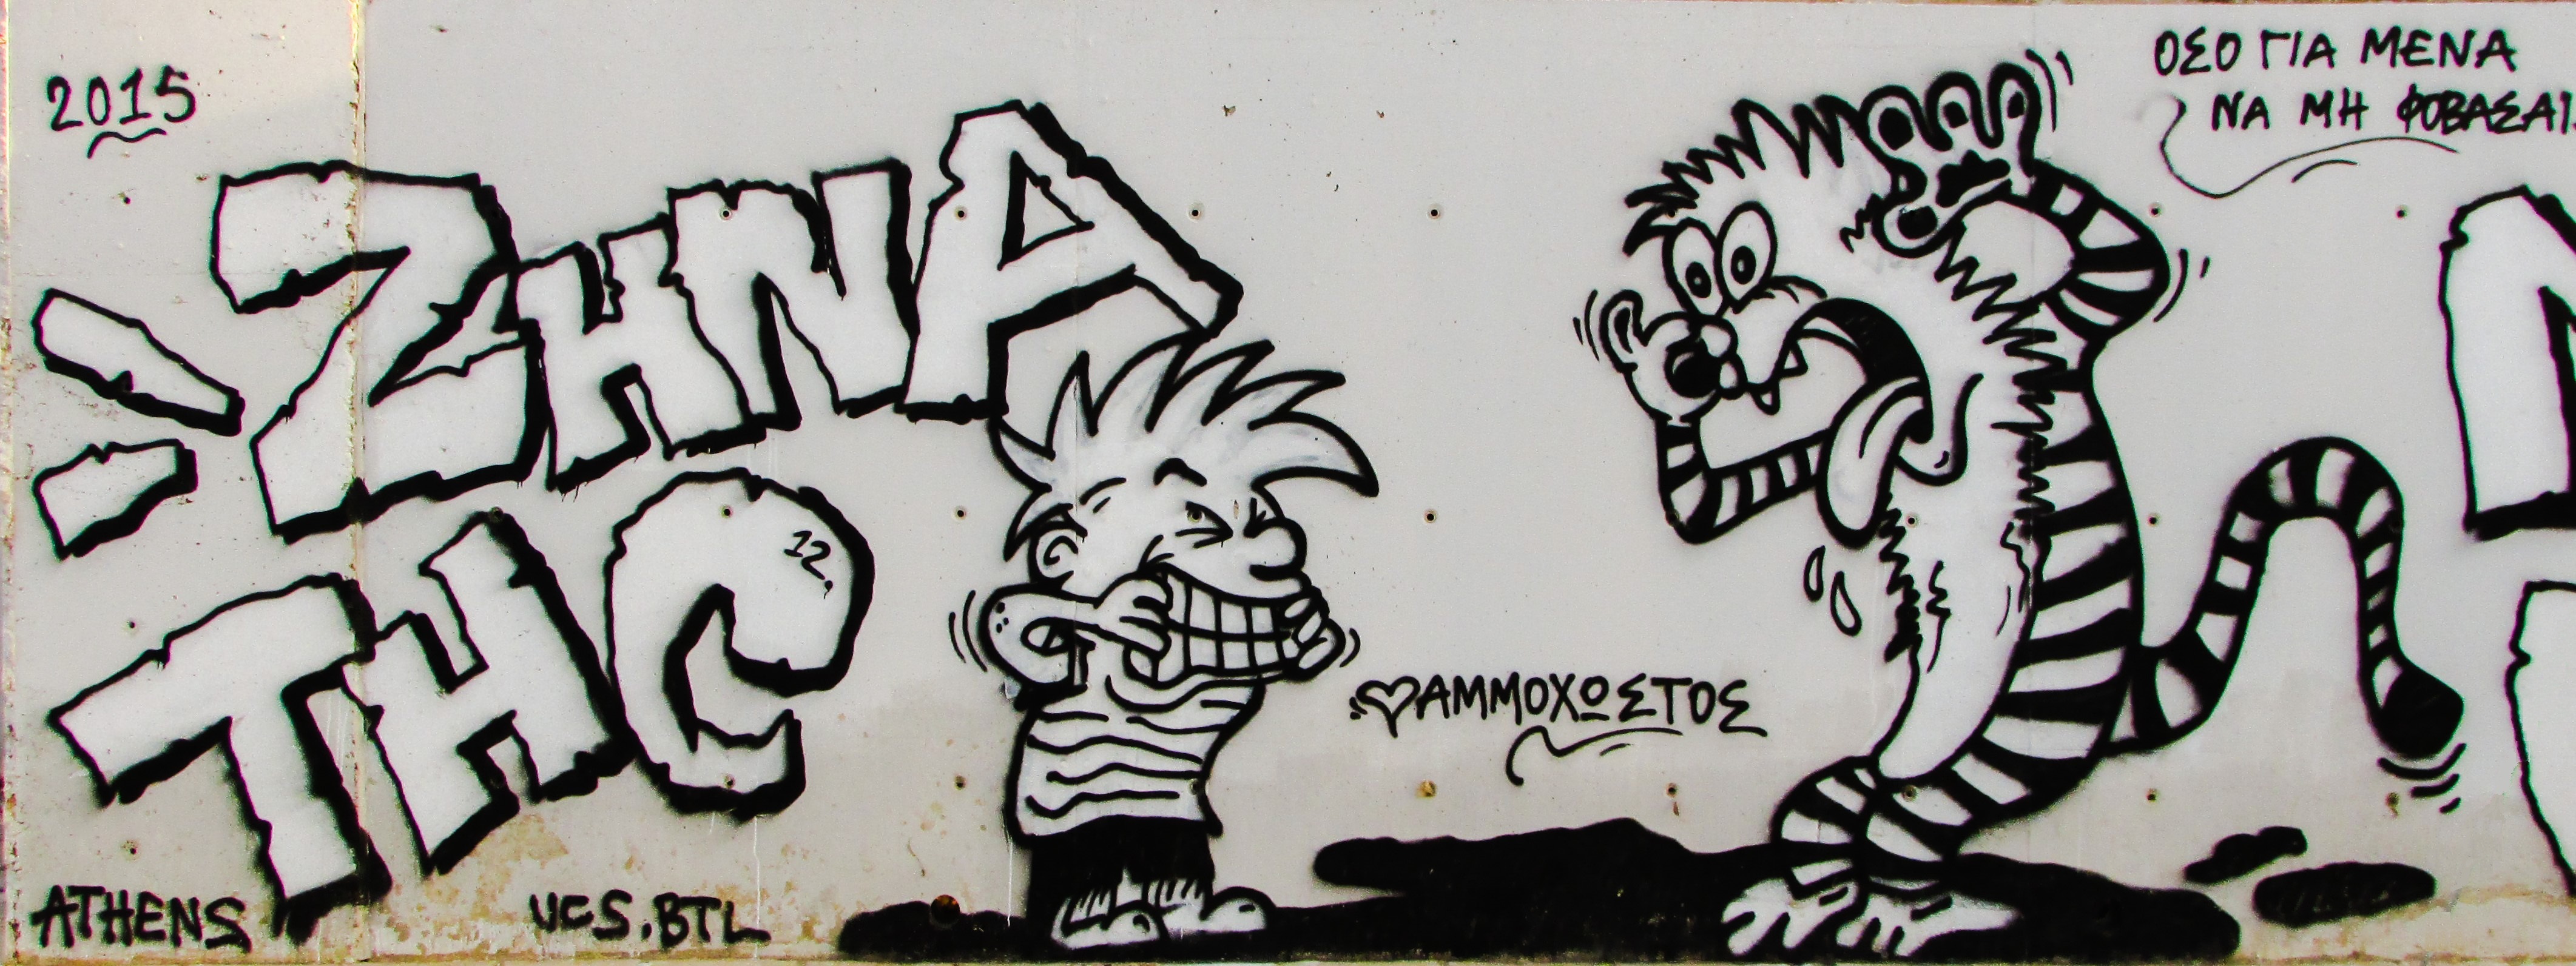
black and white, street, wall, spray, graffiti, street art, font, art, sketch, drawing, illustration, calligraphy, comic, cyprus, graffiti art, dherynia